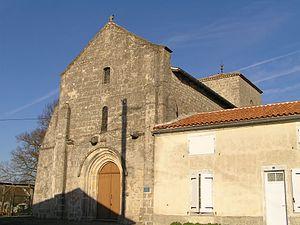
église de Mons
Les églises de la Charente-Maritime présentent une grande diversité, d'une commune à une autre, et se distinguent par des styles et des périodes de construction différentes. De nombreux édifices témoignent cependant de l'épanouissement, aux XIᵉ et XIIᵉ siècles d'une forme d'art roman spécifique, appelée art roman saintongeais, caractérisée par une simplicité des formes et un décor sculpté, souvent très riche.